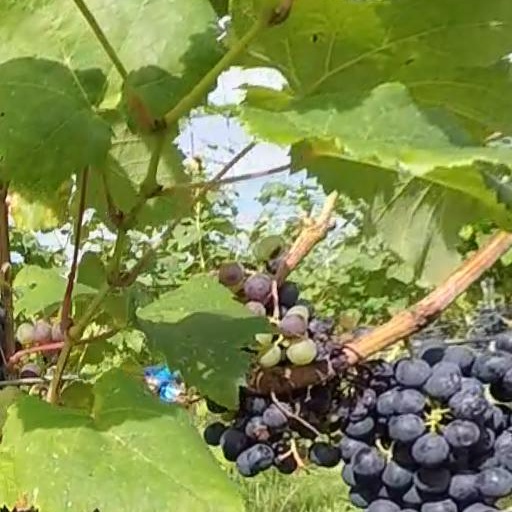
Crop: grape